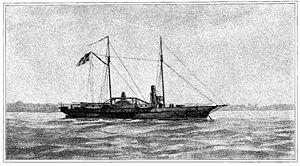
La bataille d'Elizabeth City eut lieu le 10 février 1862 au début de la guerre de Sécession, et fut la 2ᵉ opération de la campagne de Burnside en Caroline du Nord. Elle succéda à la prise de l’île Roanoke par un puissant corps expéditionnaire fédéral et eut lieu sur la rivière Pasquotank, près d’Elizabeth City, au débouché de la Pasquotank dans la baie d'Albemarle.